CubeSat

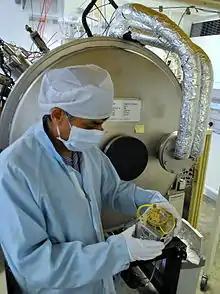
Scientist holding a CubeSat chassis

Since nearly all CubeSats are (regardless of length) they can all be launched and deployed using a common deployment system called a Poly-PicoSatellite Orbital Deployer (P-POD), developed and built by Cal Poly.